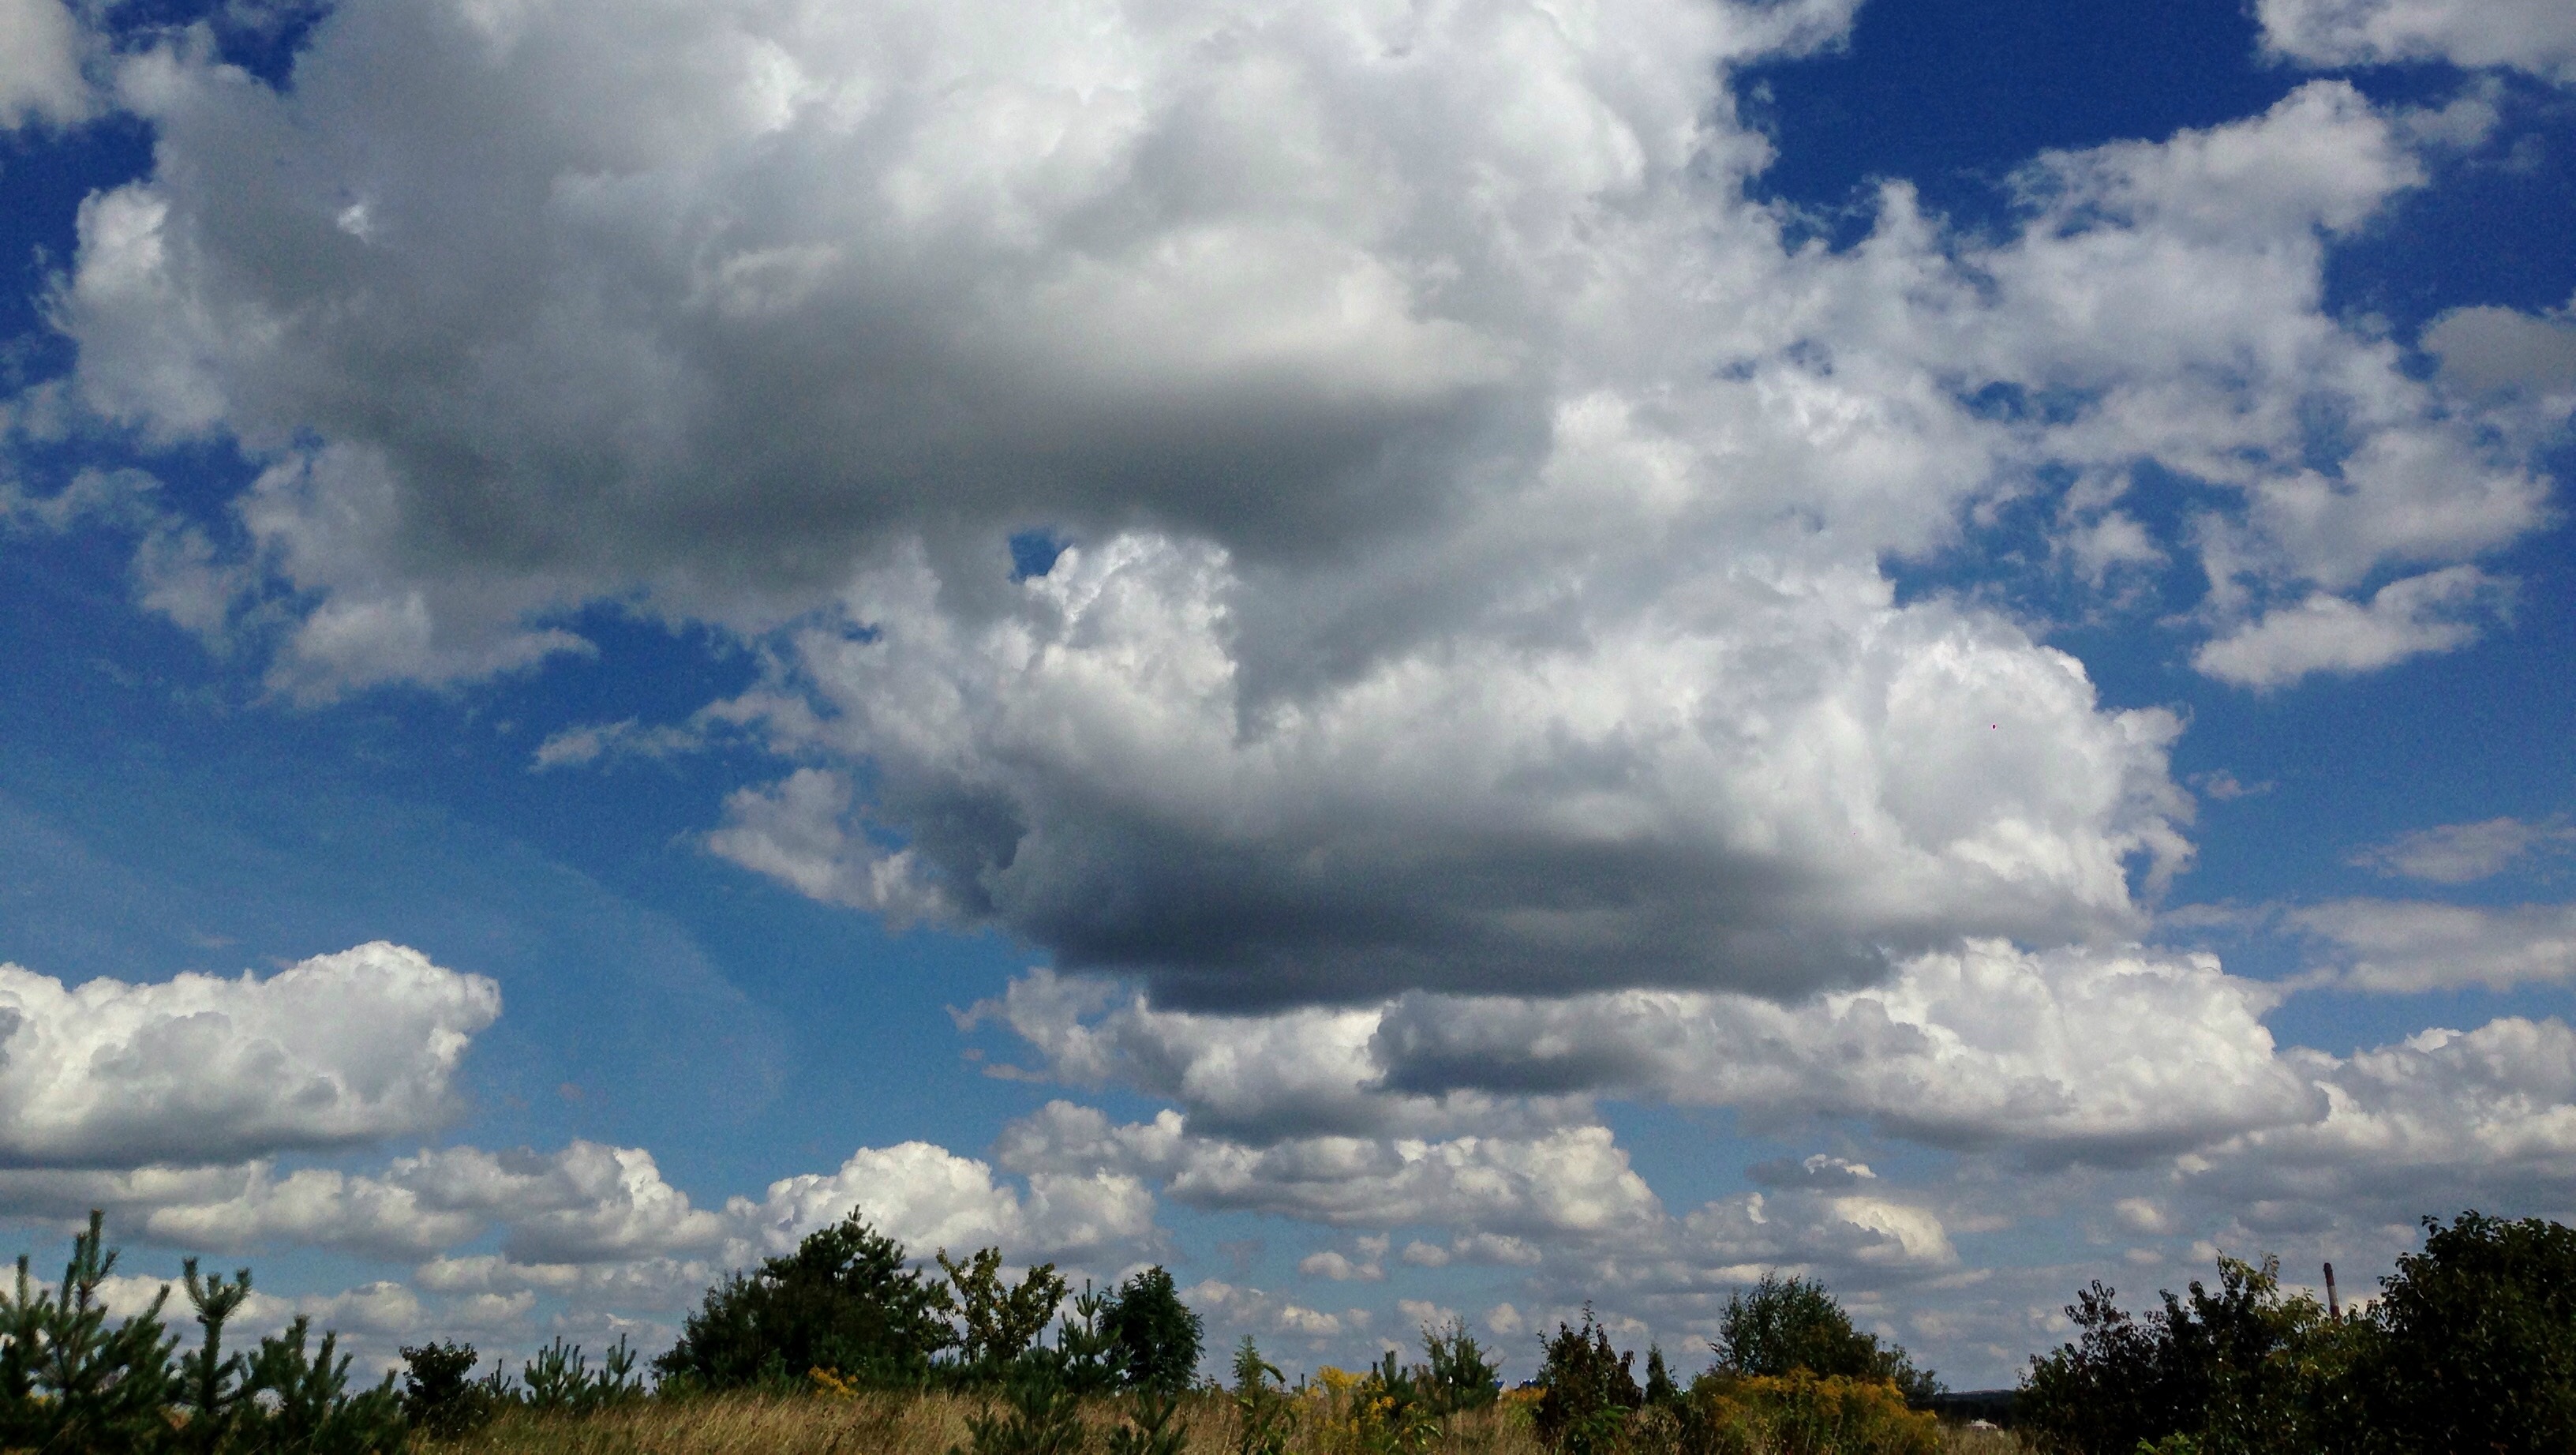
landscape, nature, cloud, sky, field, prairie, atmosphere, weather, storm, cumulus, plain, blue sky, clouds, grassland, rams, glomerulus, the beauty of nature, meteorological phenomenon